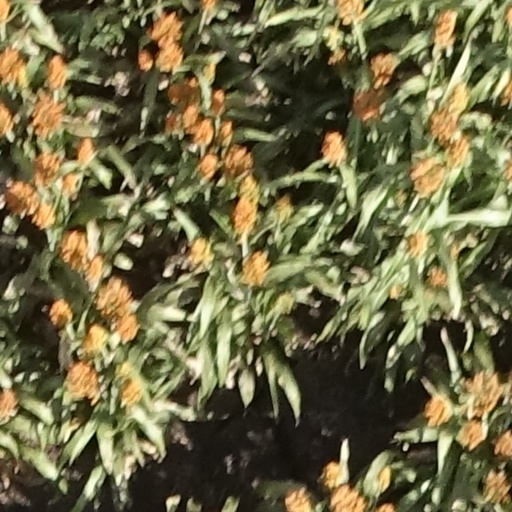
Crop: sorghum